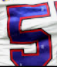
Number: 5